Alfred zu Salm-Salm

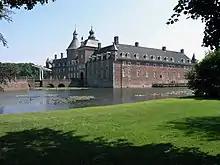
Anholt Castle

Alfred zu Salm-Salm was born on 13 March 1846 at Anholt Castle. He was sixth of eleven children of Alfred Konstantin, 5th Prince of Salm-Salm and Princess "Auguste Adelheid" Emanuele Constanze von Croÿ (1815–1886). Among his siblings was elder brother, Prince Leopold zu Salm-Salm, who married Princess Eleonore of Croÿ.